Ley del solo sí es sí

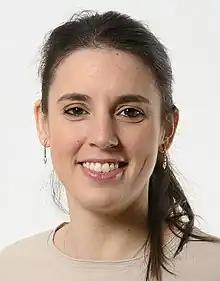
Minister of Equality Irene Montero said that the retroactively reduced sentences under the law were due to sexism by judges. The Supreme Court of Spain upheld the reduced sentences as legal.

Convicts in Spain have the right to appeal for their sentence to be reduced if the law has changed to a lower sentence since their conviction. The amalgamation of the former offence of "abuso sexual" into "agresión sexual" meant a wider range of punishments for the latter offence, depending on its gravity, but the minimum sentence was reduced from eight years to six. The CGPJ had warned of the law's effect on sentencing.